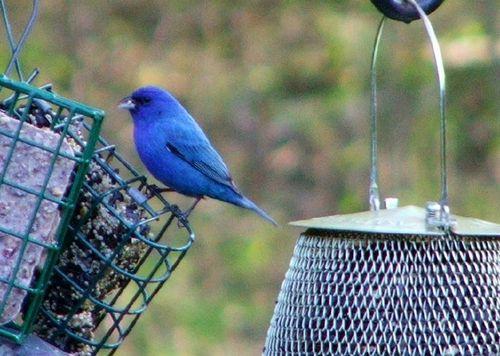
A photo of a indigo bunting